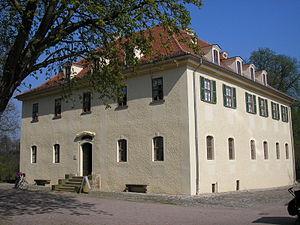
Tiefurt est un bourg proche de Weimar, situé à environ cinq kilomètres du centre ville vers l'ouest, où se trouve un manoir campagnard, le château de Tiefurt baigné par la rivière Ilm. C'était la résidence d'été de la duchesse Anne-Amélie de Saxe-Weimar-Eisenach.